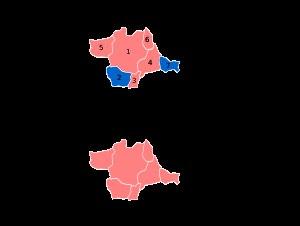
Les élections cantonales ont eu lieu les 20 et 27 mars 2011.